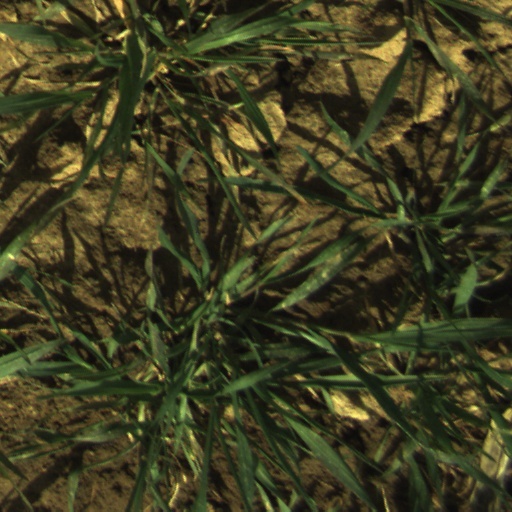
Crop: wheat